Parys Haralson

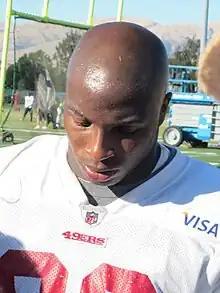
Haralson with the San Francisco 49ers in 2010

Parys Sharron Haralson (January 24, 1984 – September 13, 2021) was an American professional football player who was a linebacker in the National Football League (NFL). He was selected by the San Francisco 49ers in the fifth round of the 2006 NFL draft. He played college football for the Tennessee Volunteers as a defensive end.